Torque wrench

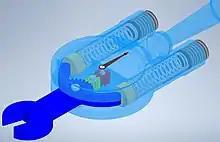
Conceptual illustration of J. H. Sharp's patented wrench

The first patent for a torque wrench was filed by John H. Sharp of Chicago in 1931. This wrench was referred to as a "torque measuring wrench" and would be classified today as an indicating torque wrench.